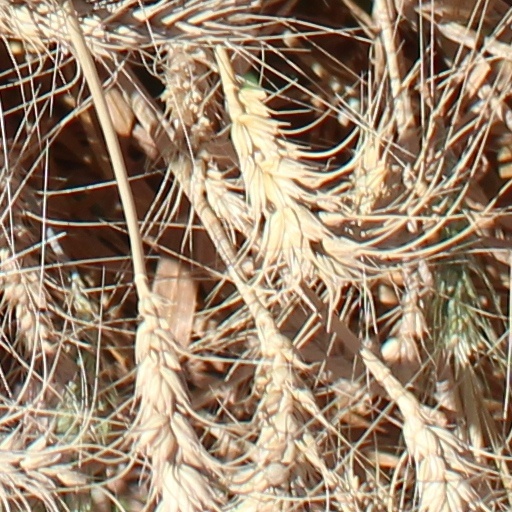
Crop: wheat